Mughal-e-Azam (musical)

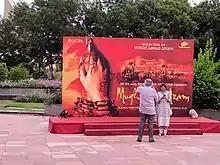
:Mughal e Azam Musical in Delhi in Sept 2017

The premiere public shows of the musical were held at the Jamshed Bhabha Theatre. The musical had 57 shows in Mumbai, and one successful season in Delhi. The premiere of the musical in Delhi was attended by Union Finance Minister Arun Jaitley, Information and Broadcasting and Textiles Minister Smriti Irani, Nitin Gadkari, and Jyotiraditya Scindia. Bollywood actresses Rekha and Hema Malini, and directors Karan Johar, Ashutosh Gowariker, and Gurinder Chadha attended the last show of the musical at the Jamshed Bhabha Theatre in Mumbai.